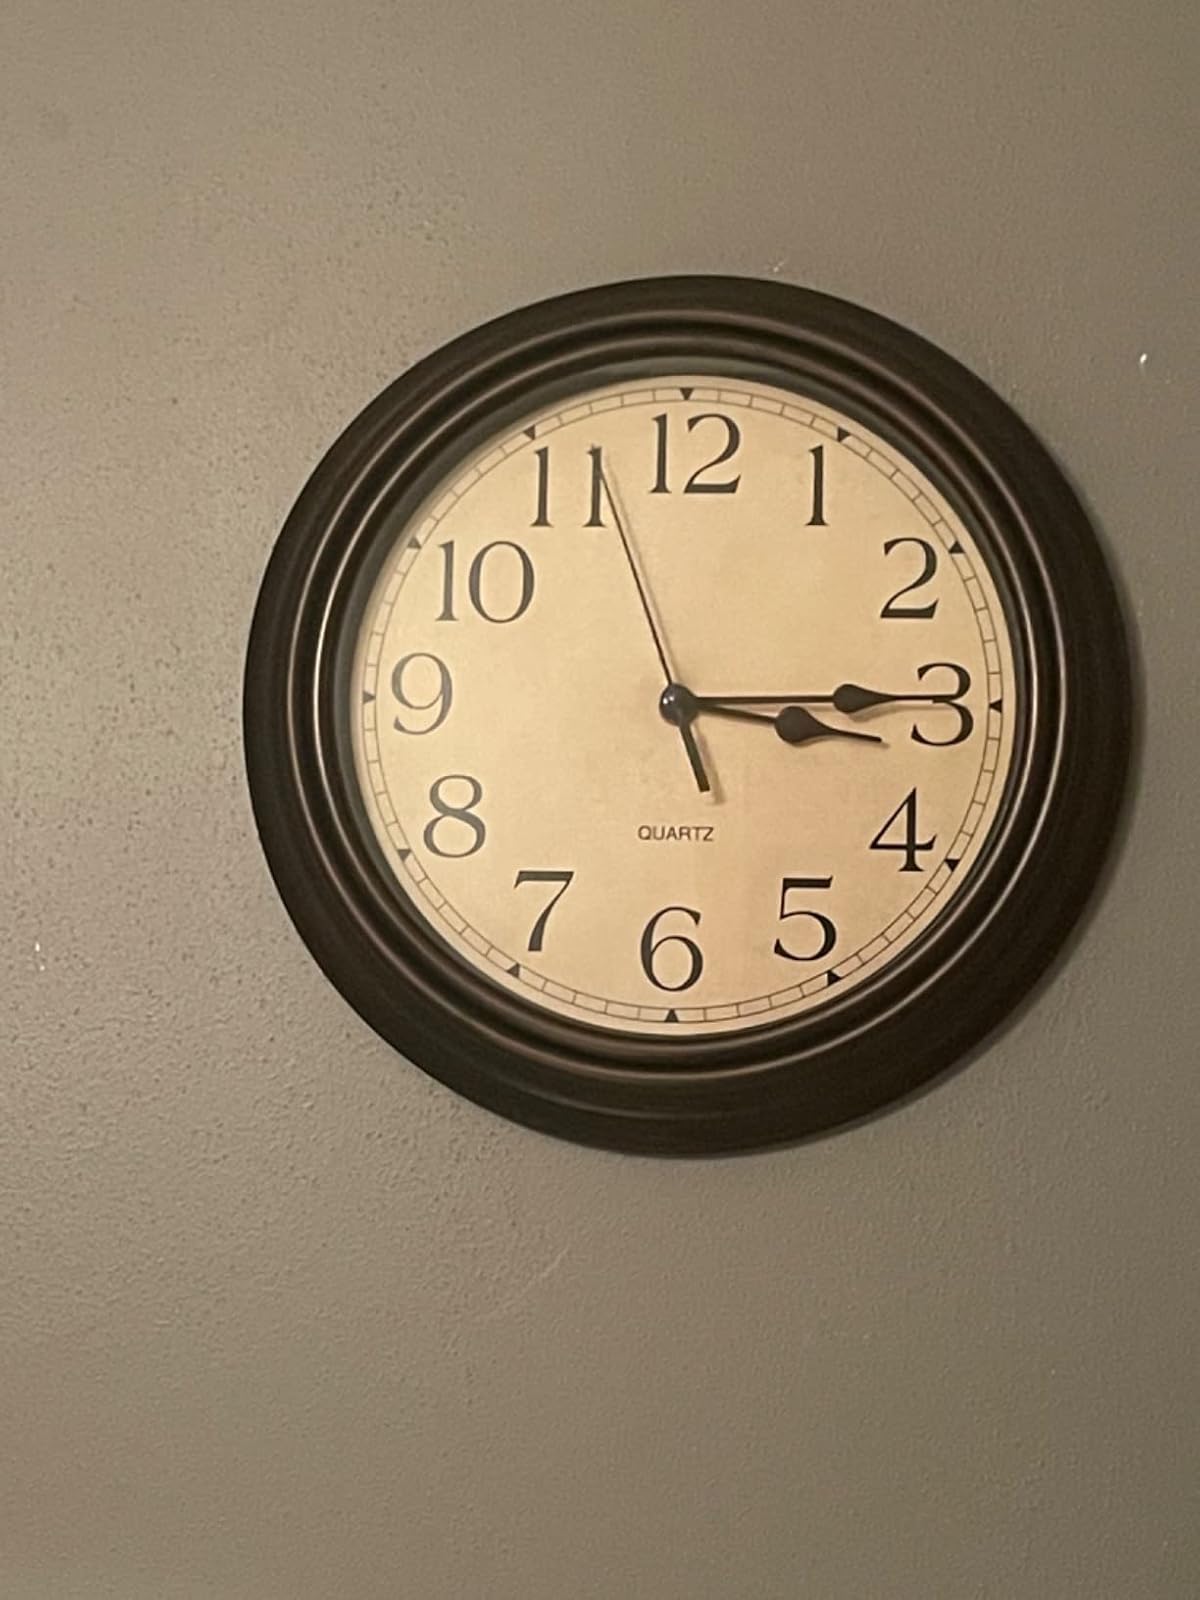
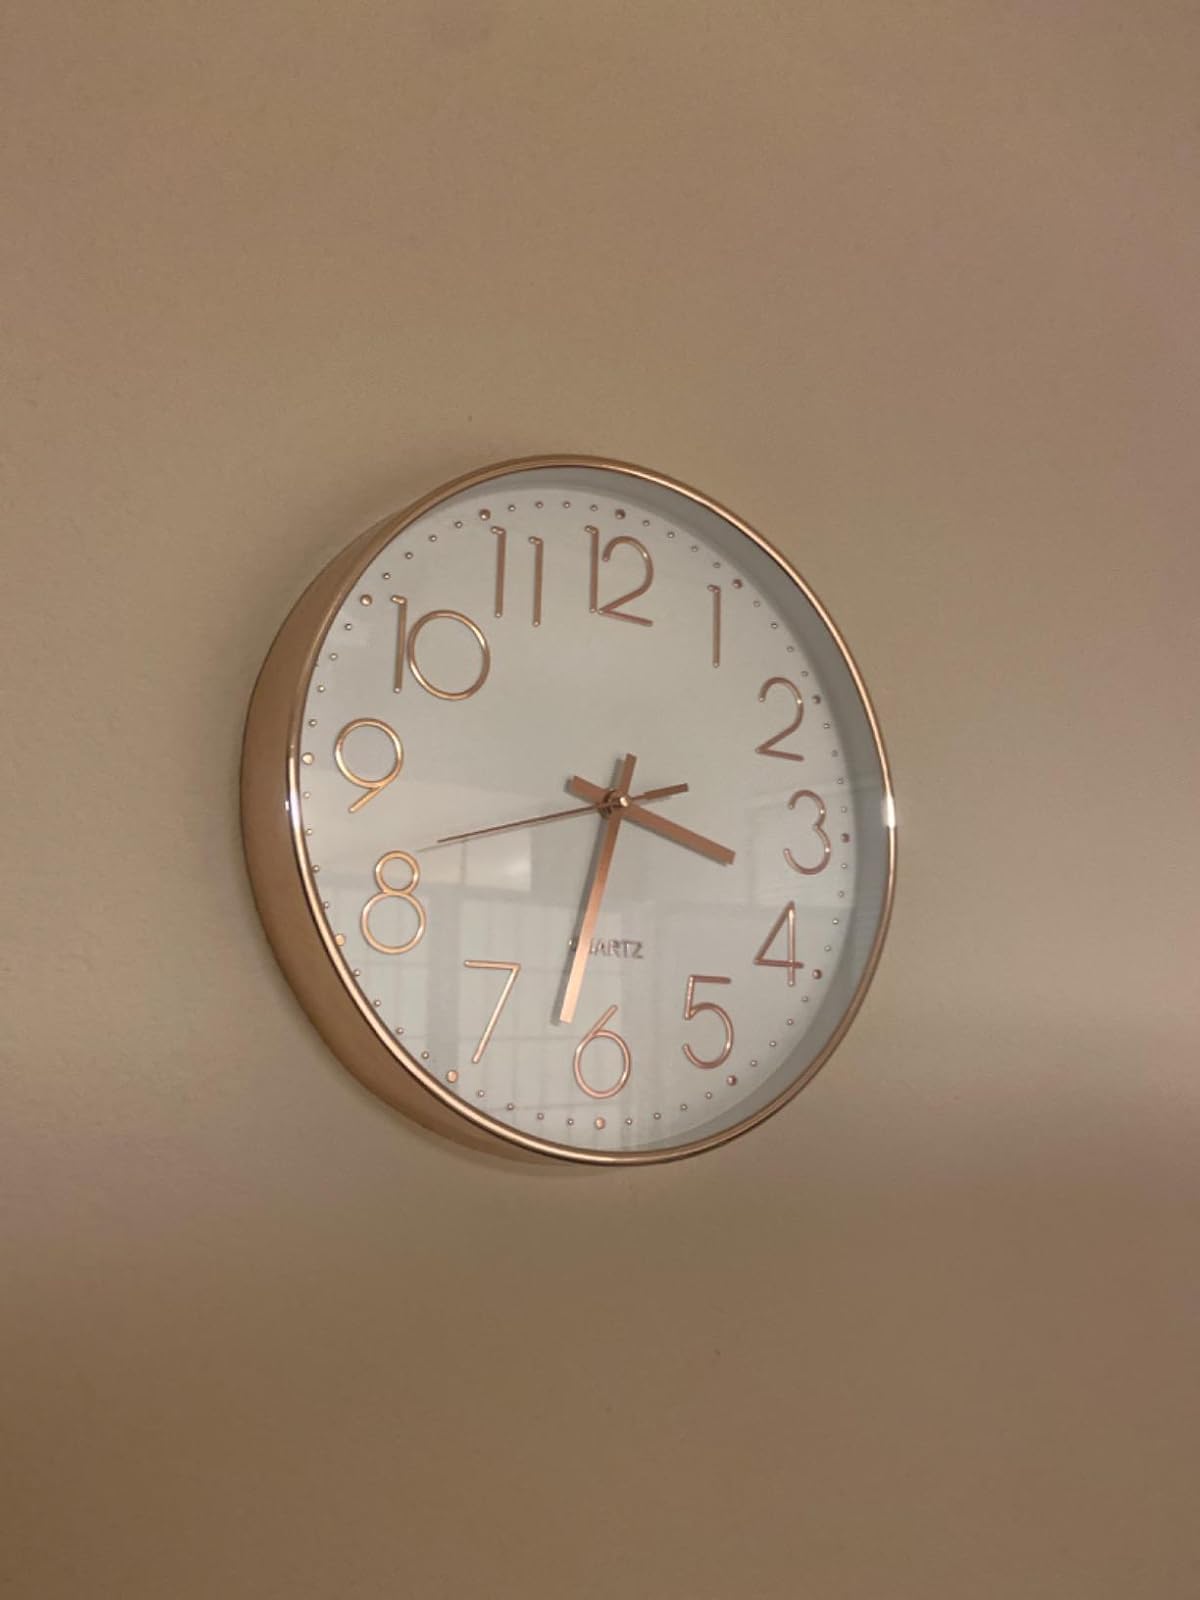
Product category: clock
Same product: no